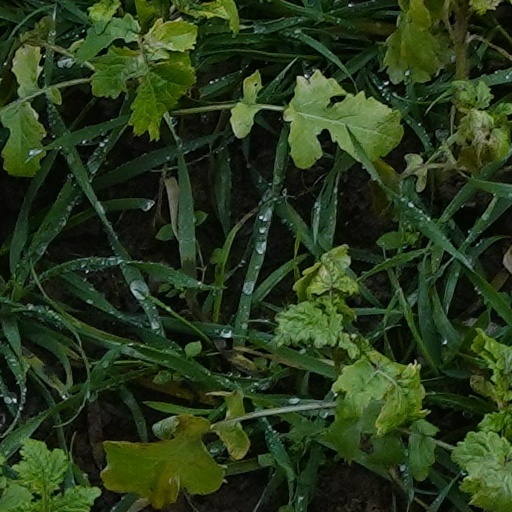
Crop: wheat